Ambroise-Auguste Liébeault

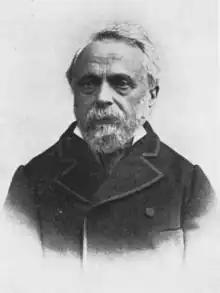
Le docteur Liébeault

Ambroise-Auguste Liébeault (1823–1904) was a French physician and is considered the father of modern hypnotherapy. Ambroise-Auguste Liébeault was born in Favières, a small town in the Lorraine region of France, on September 16, 1823. He completed his medical degree at the University of Strasbourg in 1850, at the age of 26.